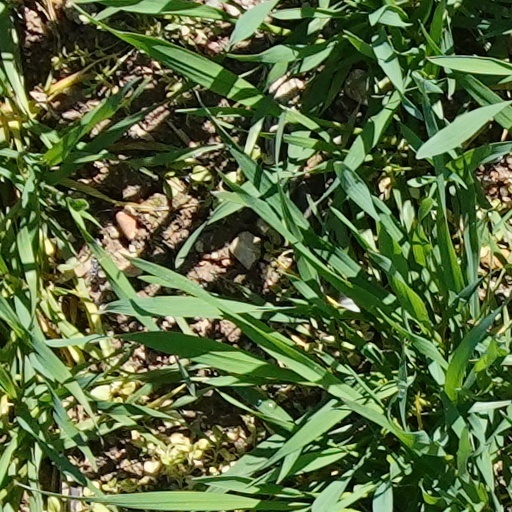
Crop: wheat